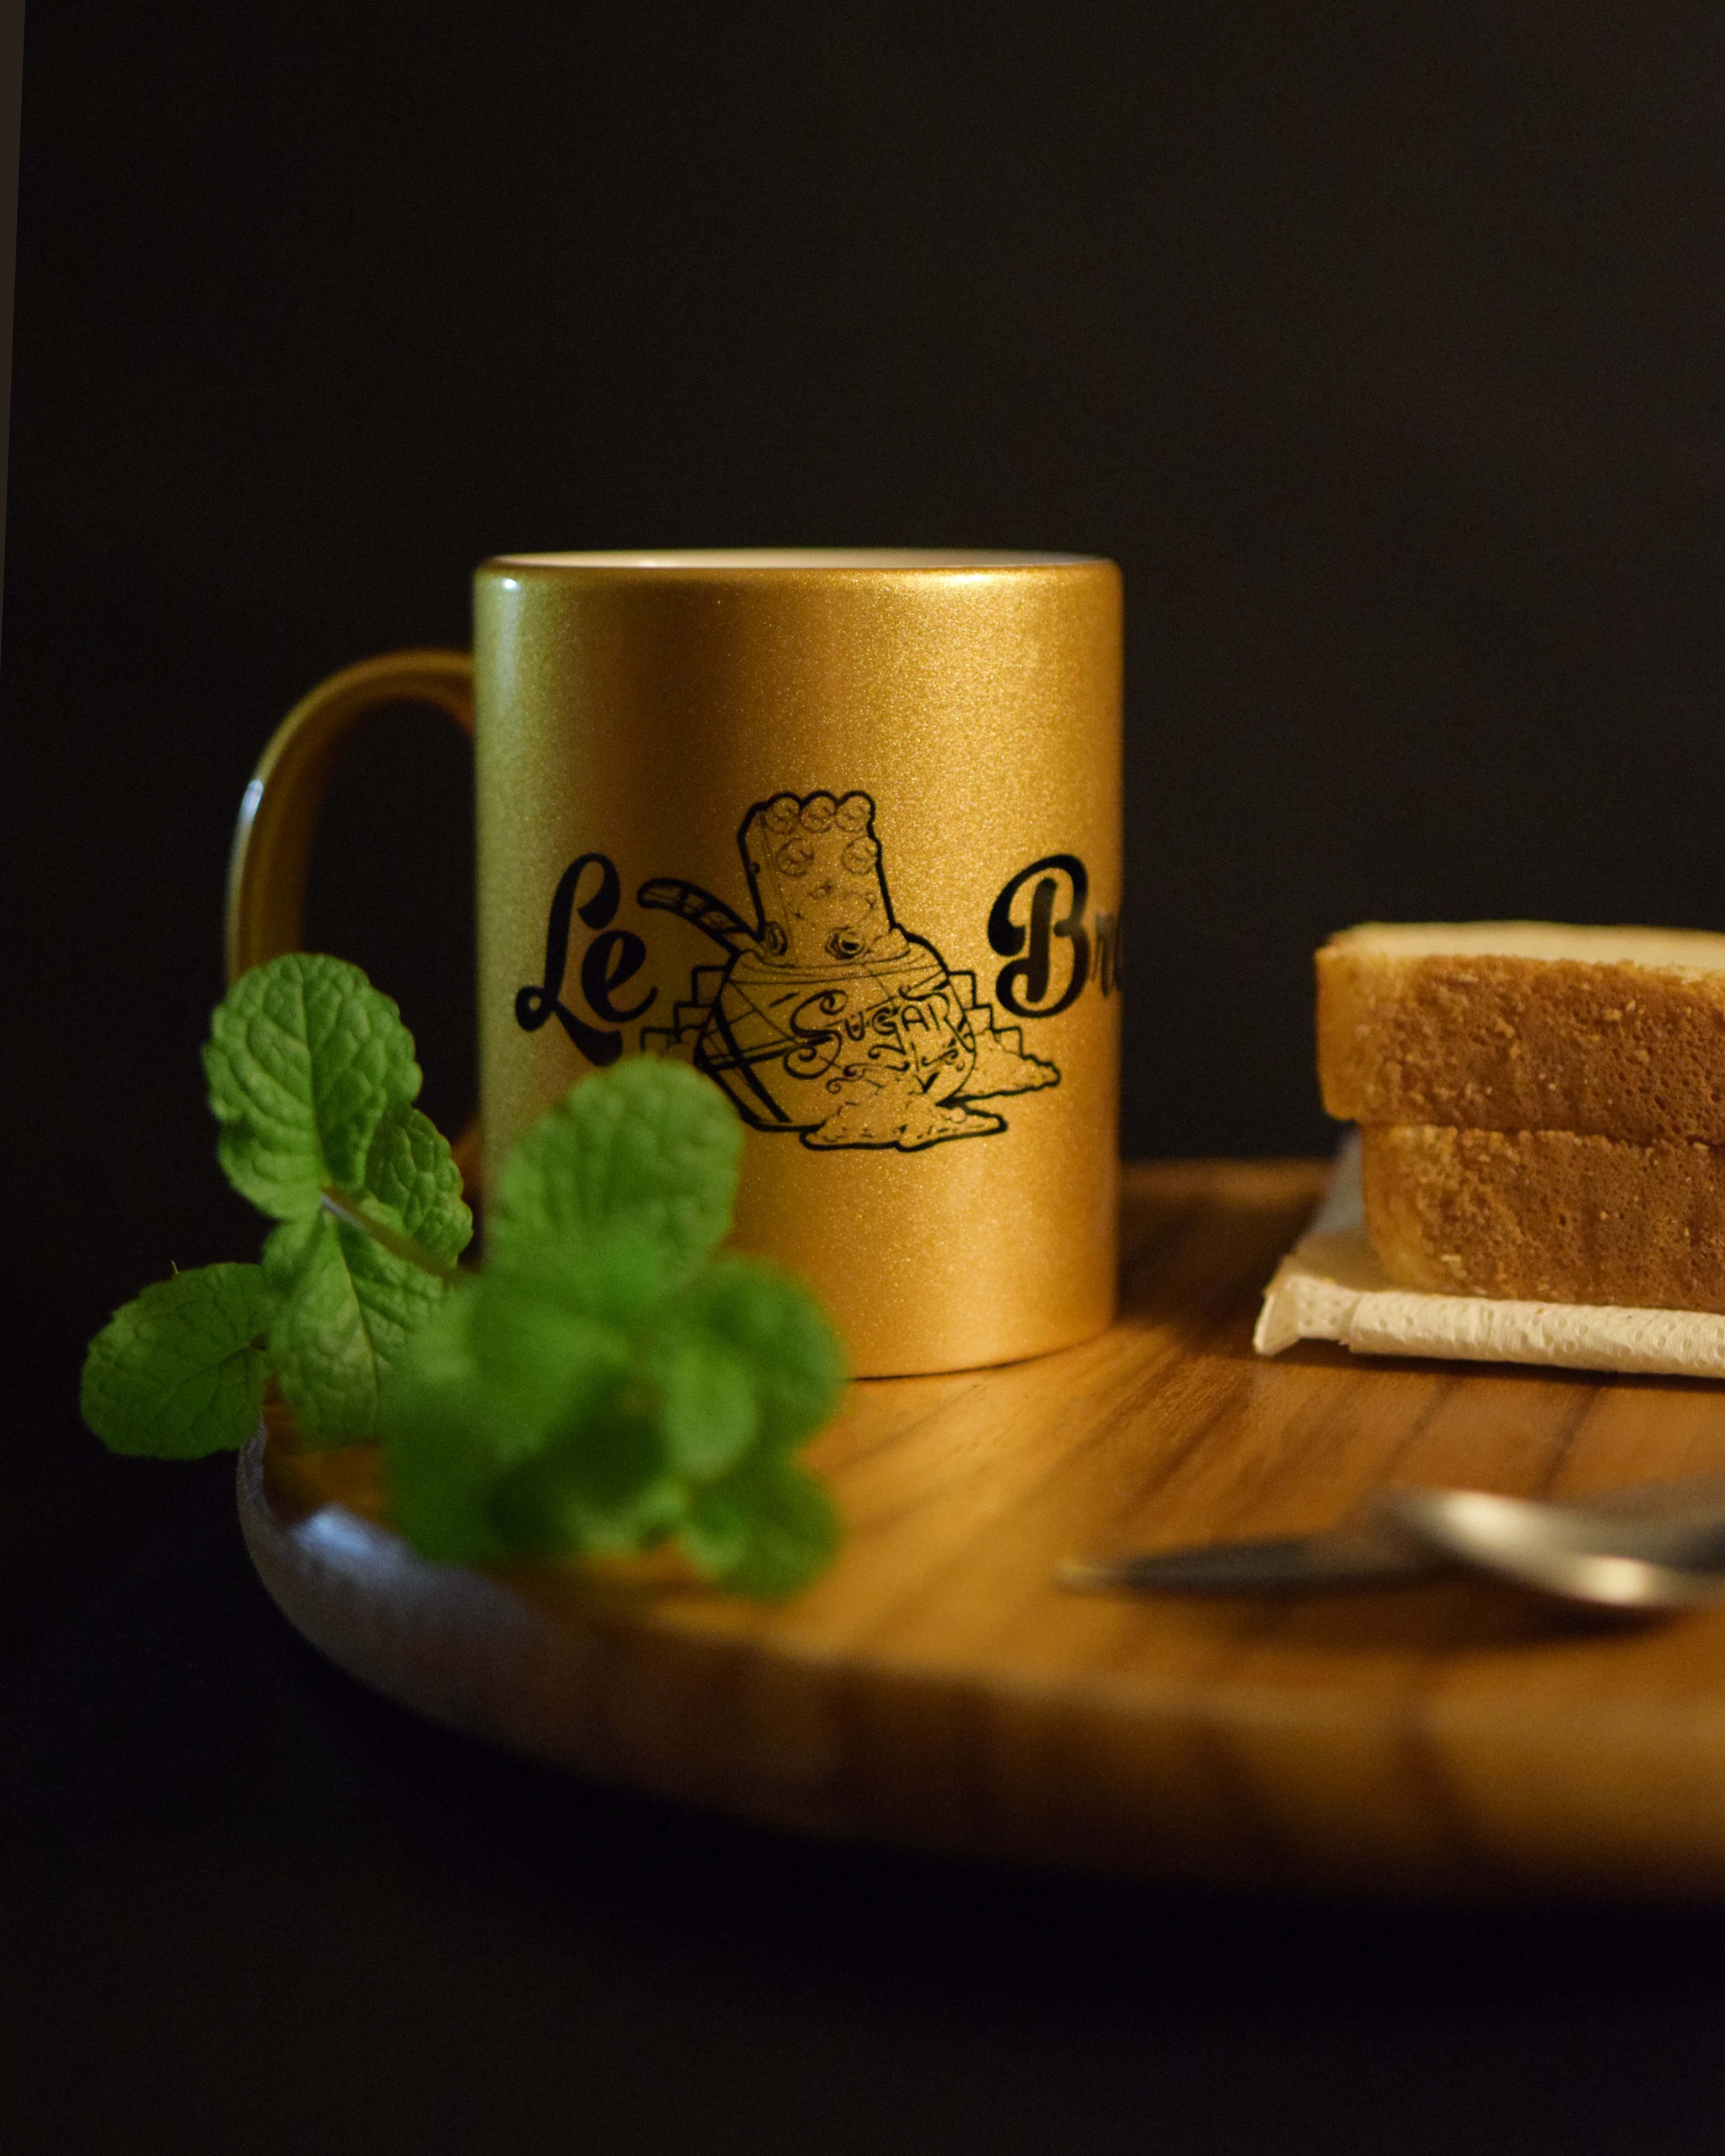
cup, drinkware, still life photography, coffee cup, tableware, still life, mug, serveware, teacup, ceramic